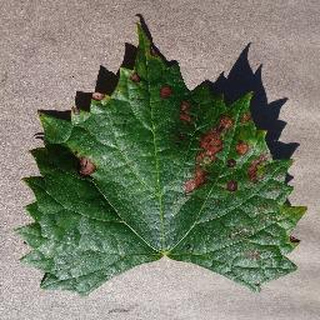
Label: grape_esca_black_measles